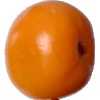
Label: yellow_tomato